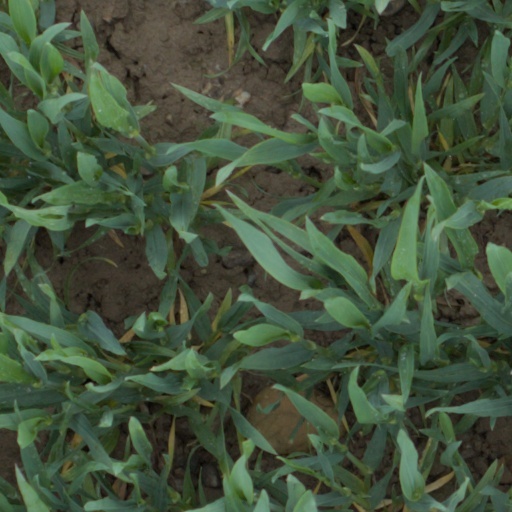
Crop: wheat